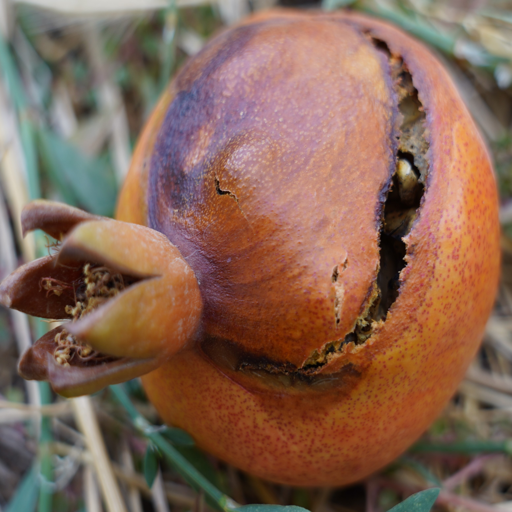
Label: Colletotrichum spp